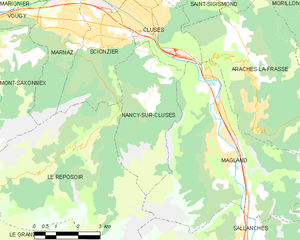
Carte des communes françaises Nancy-sur-Cluses